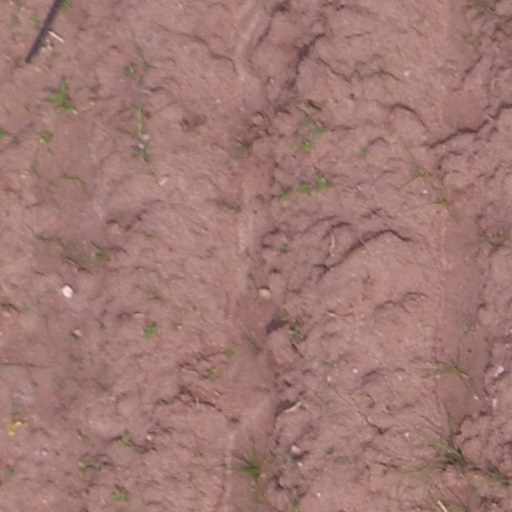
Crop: maize; corn